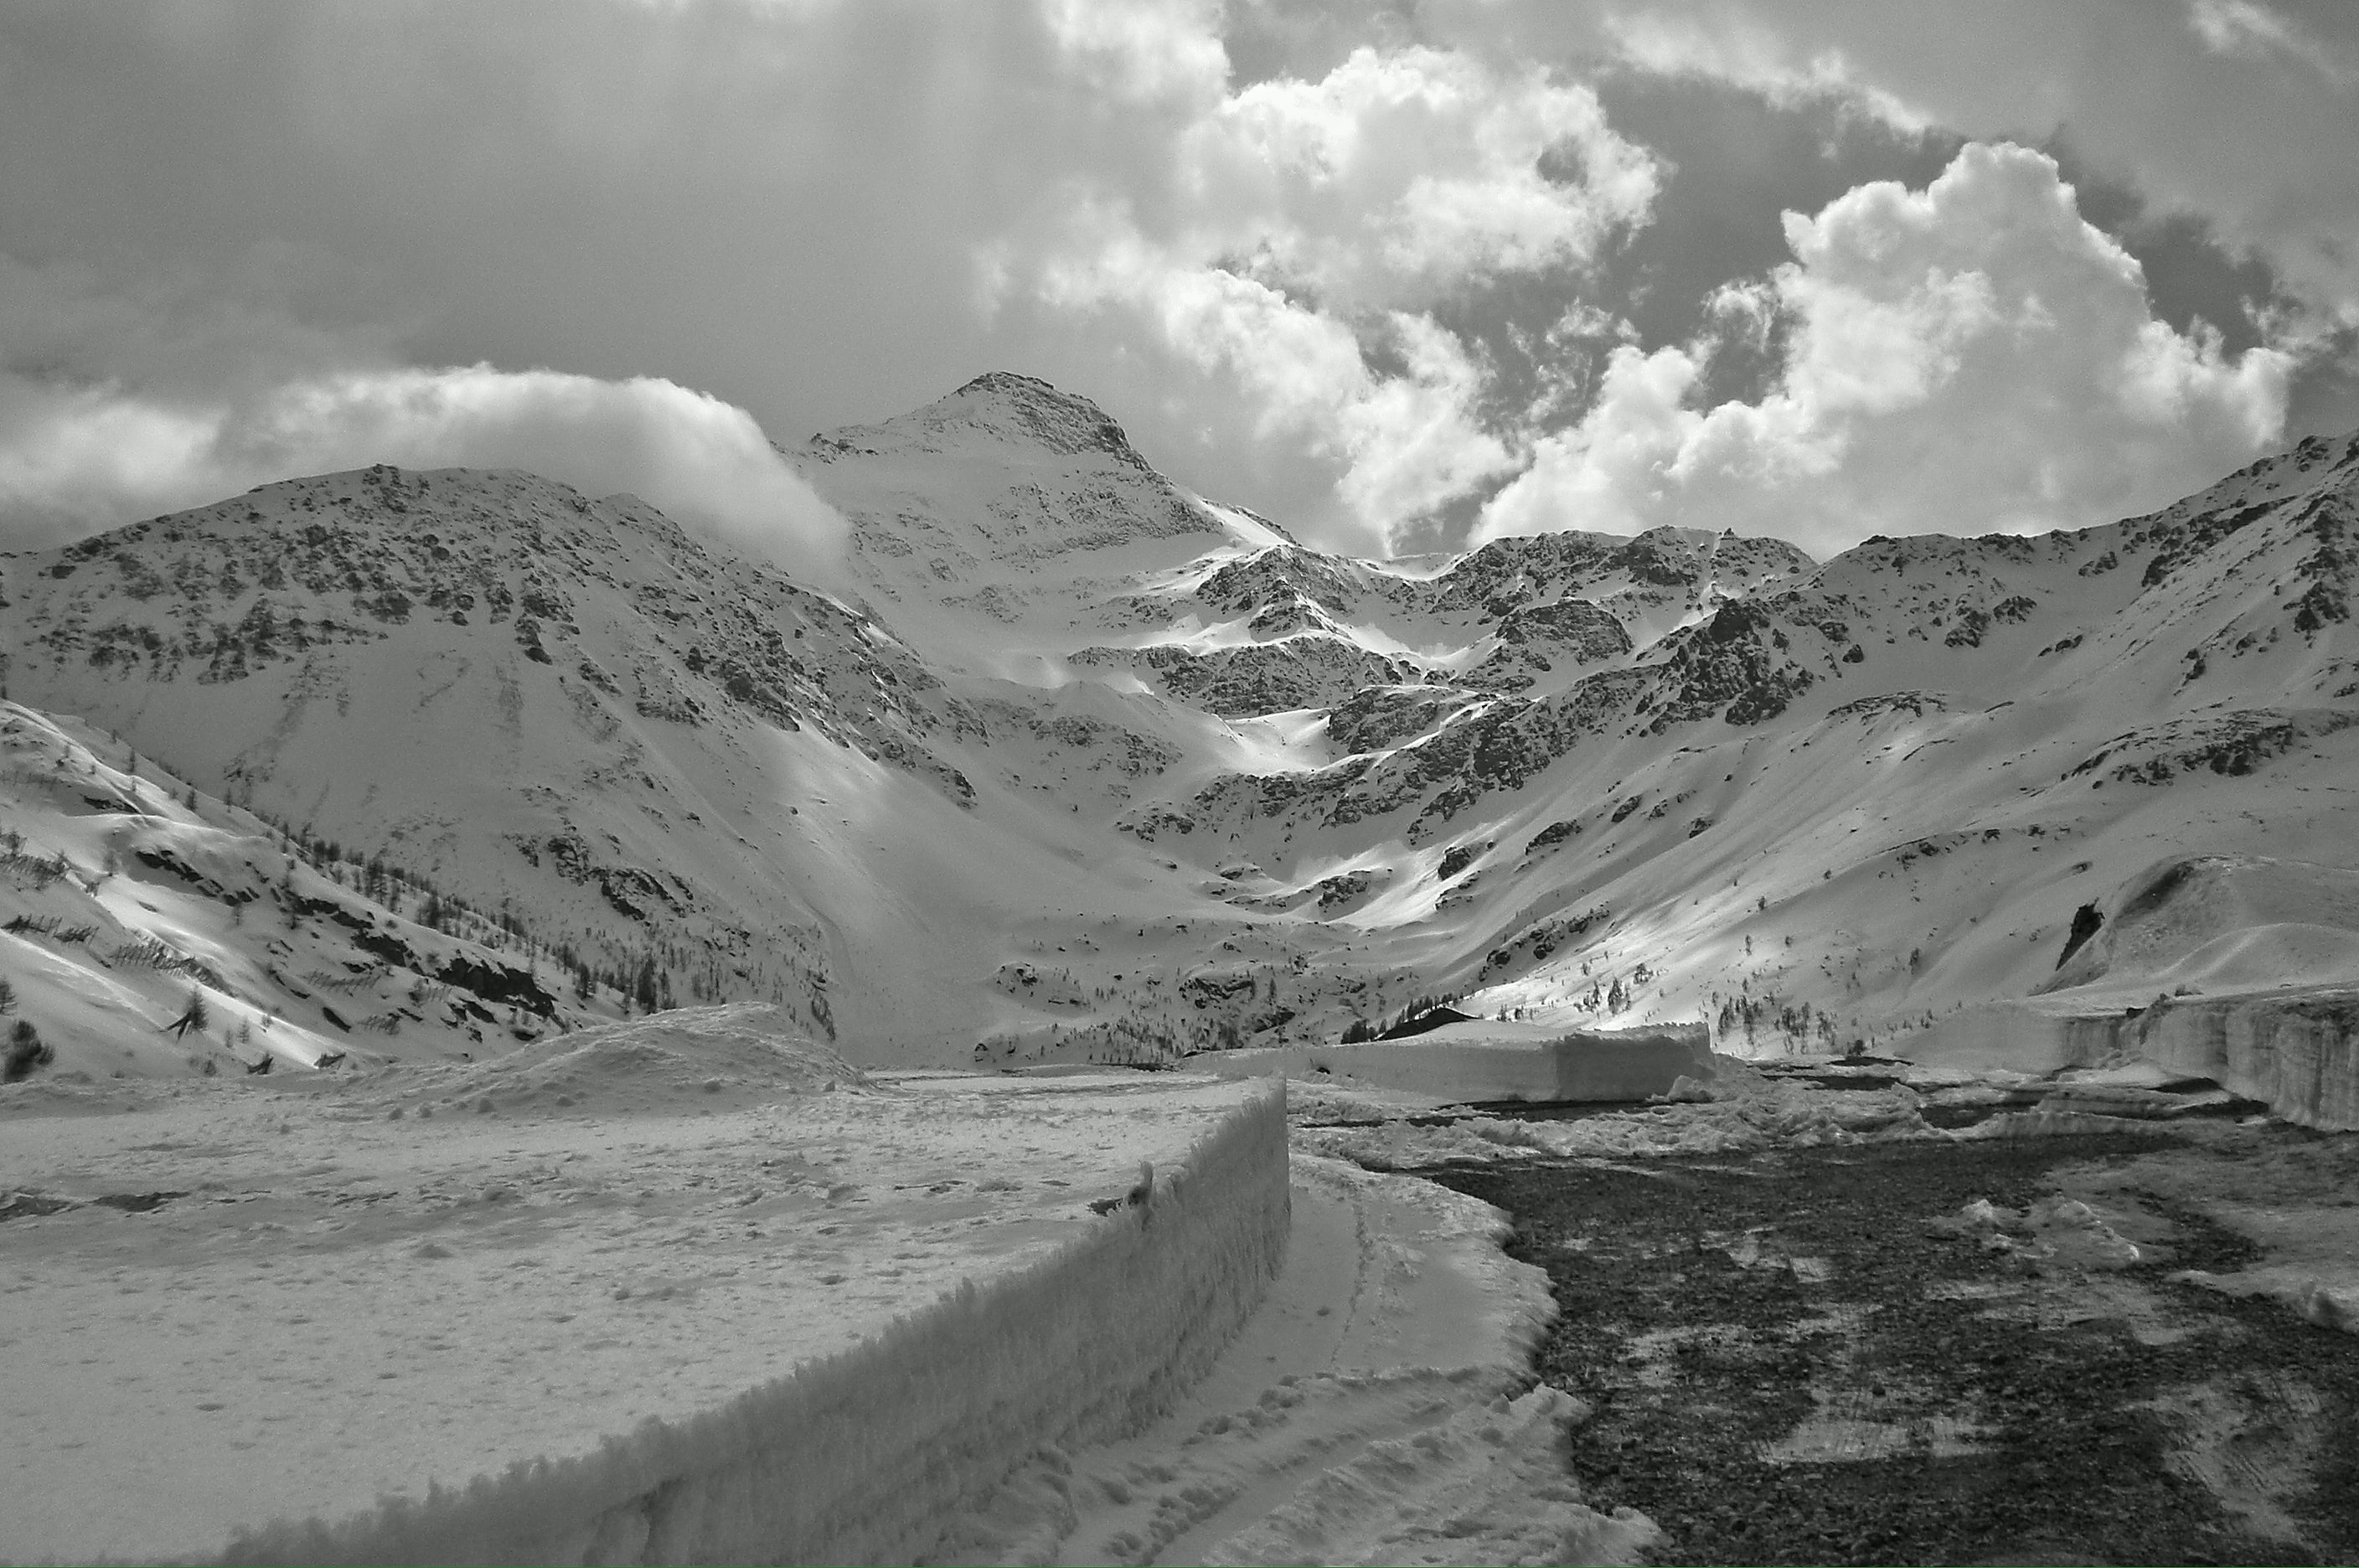
landscape, mountain, snow, winter, cloud, black and white, white, valley, mountain range, weather, monochrome, ridge, alps, plateau, switzerland, fell, landform, mountain pass, simplon pass, monochrome photography, geographical feature, mountainous landforms, geological phenomenon